Nig Fuller

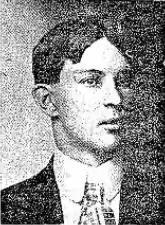
Fuller, c. 1901

Charles F. Fuller (born Charles F. Furrer; March 30, 1878 – March 1, 1937), was an American professional baseball player from 1900 to 1908. He played for the major league Brooklyn Superbas as a catcher in three games during the 1902 season. Fuller was one of several baseball players in the first half of the 20th century to be nicknamed "Nig".